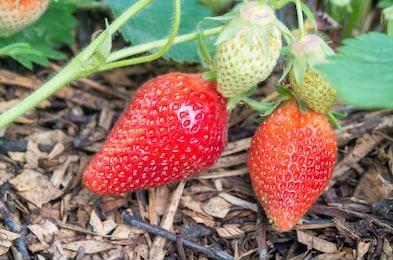
Label: Strawberry